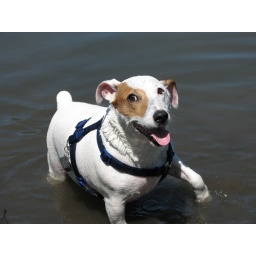
having fun swimming in the snake river